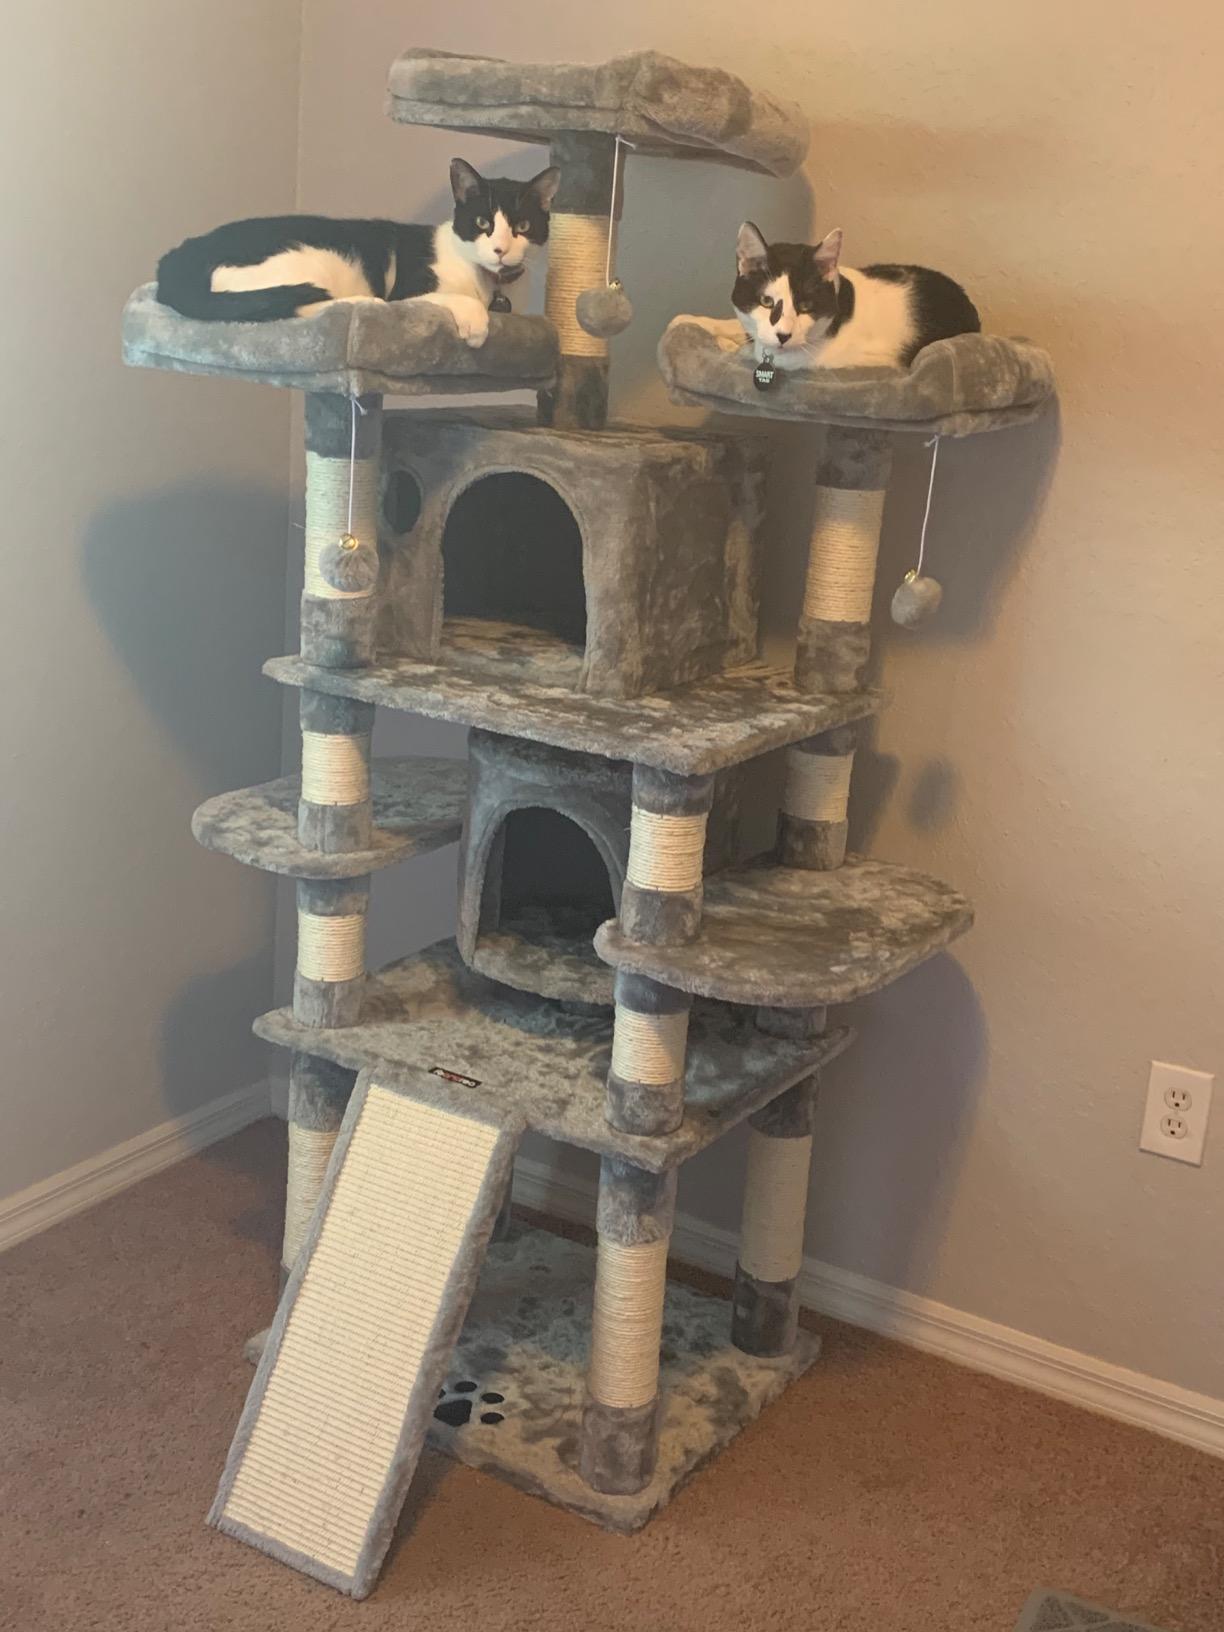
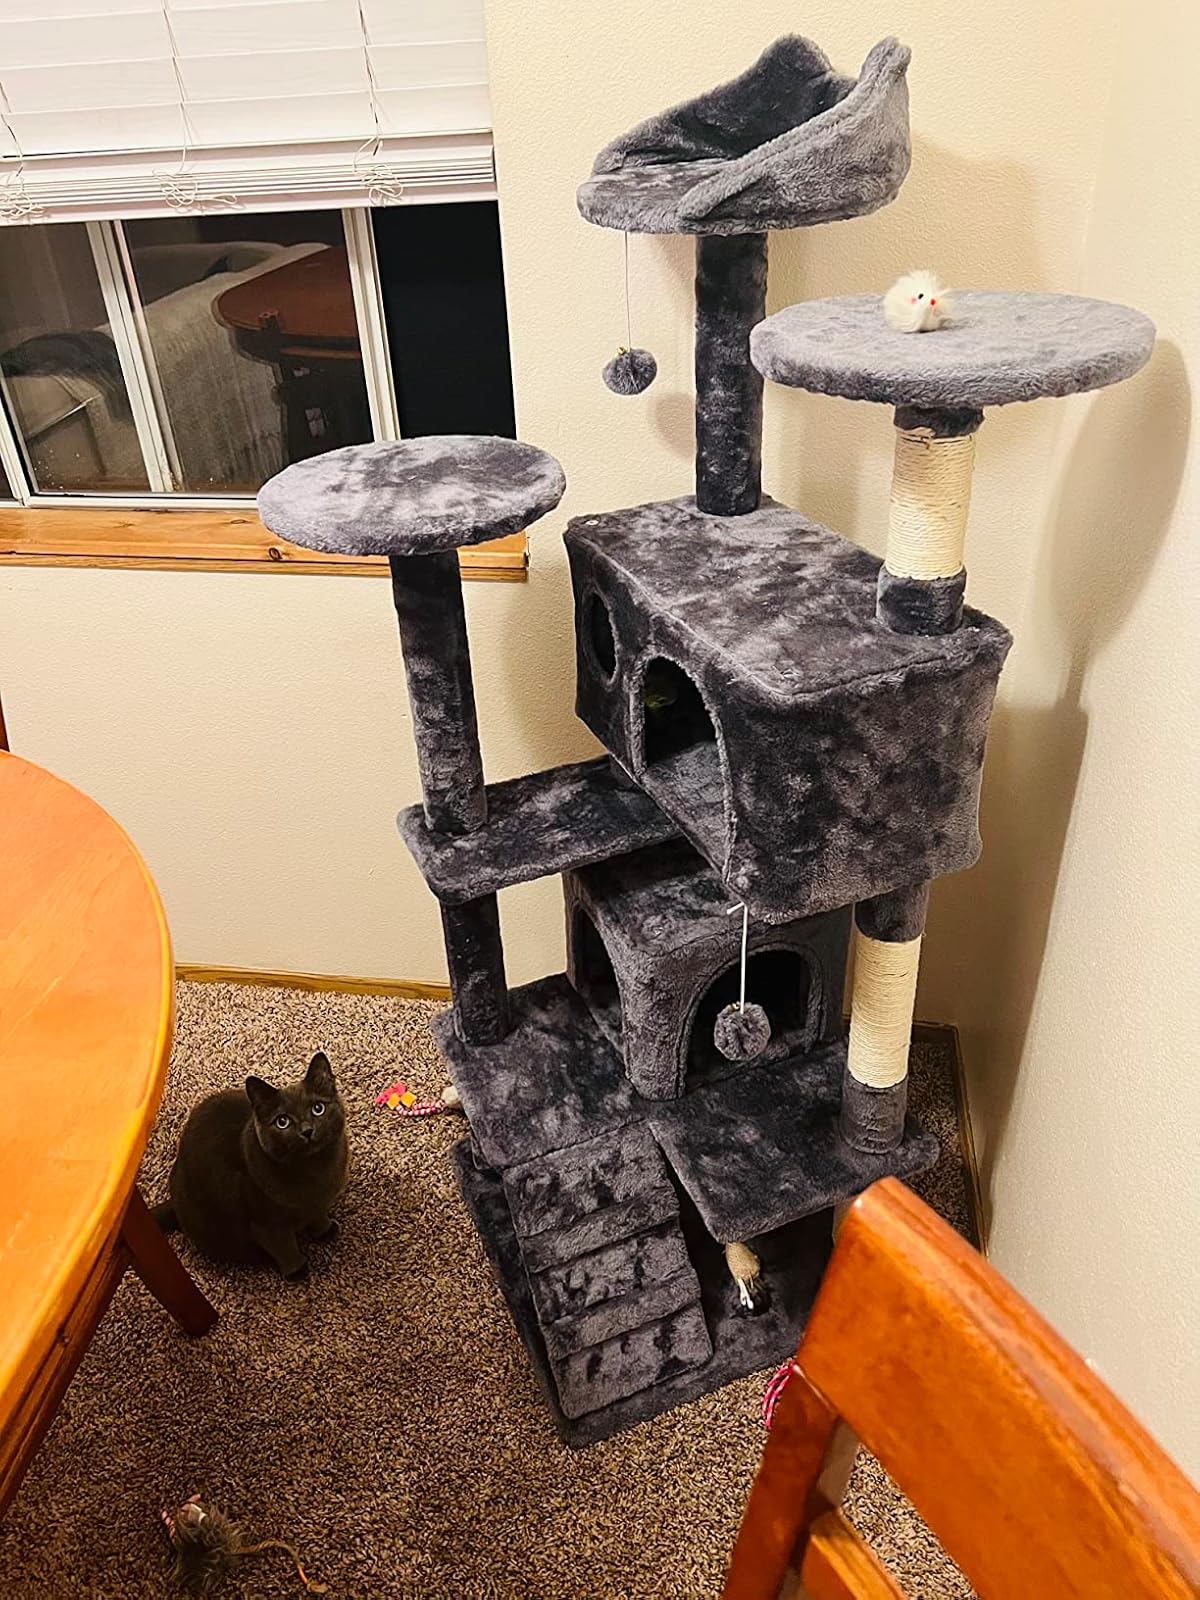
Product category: items_cat tree
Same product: no